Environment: real
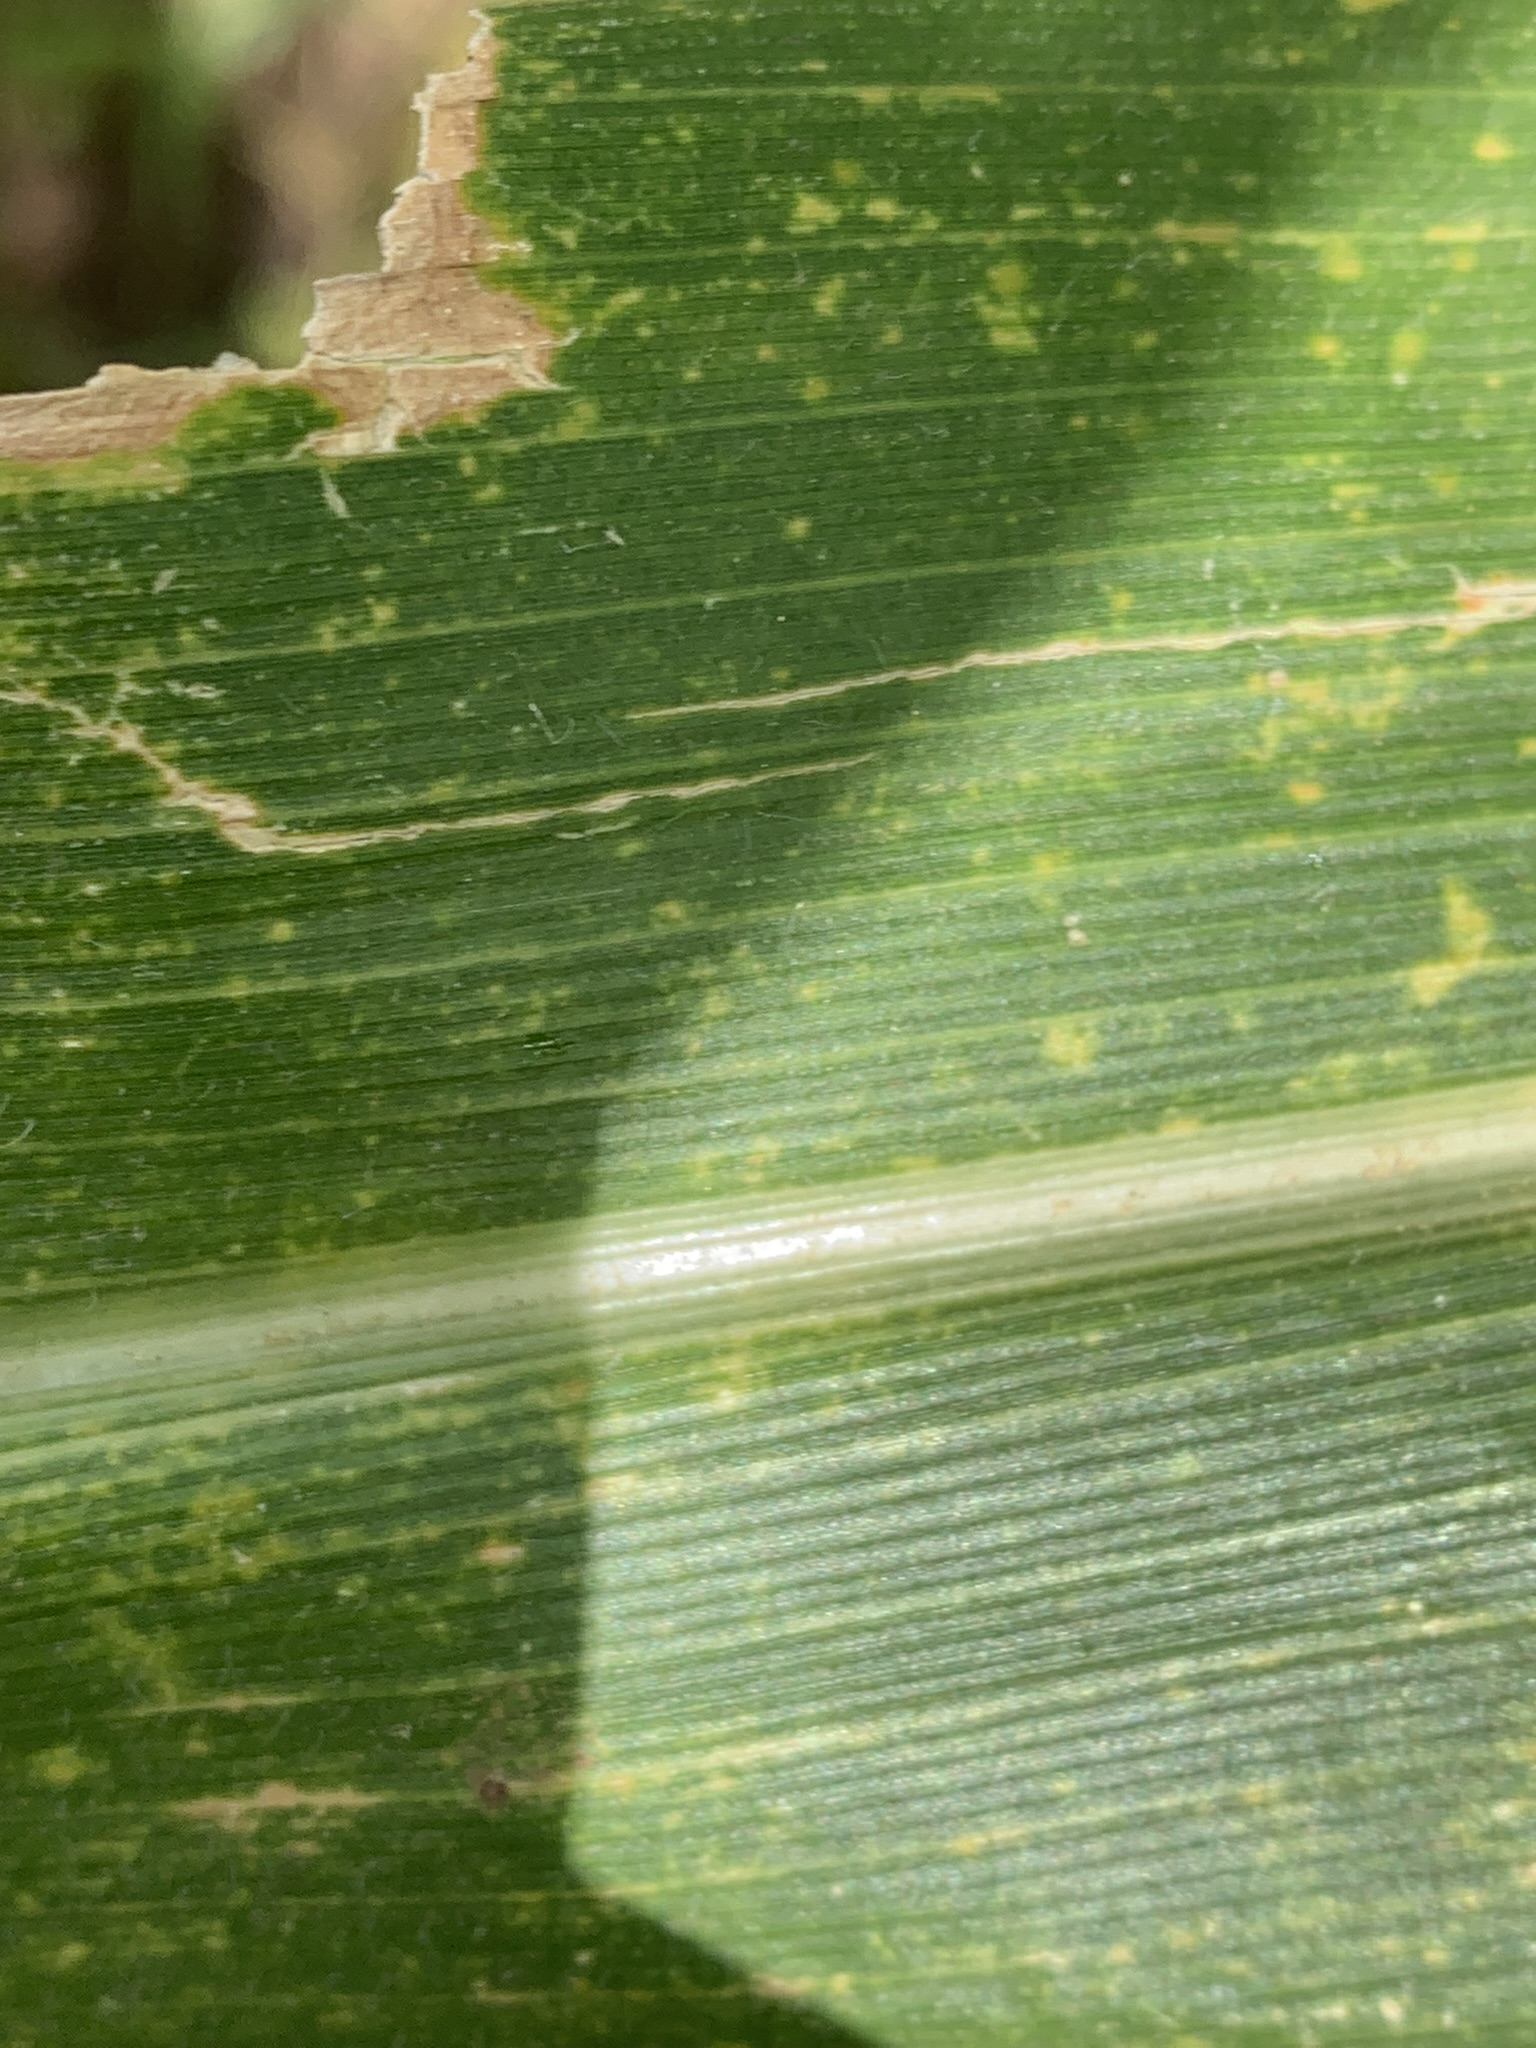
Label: lethal_necrosis